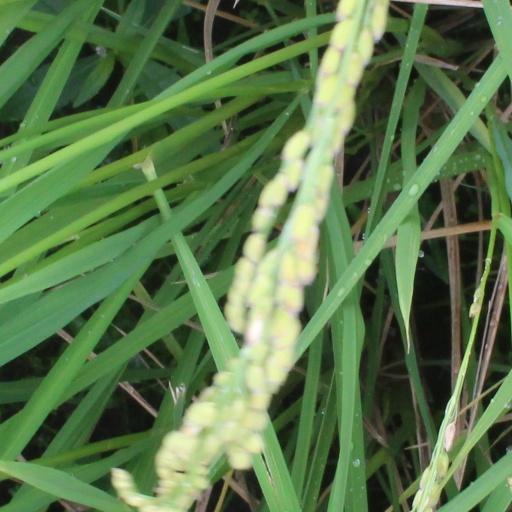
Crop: rice